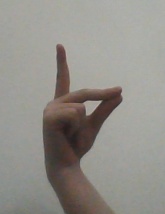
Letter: ta